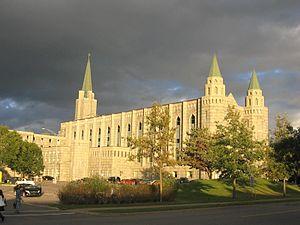
Université Laval Pavillon
La salle Henri-Gagnon est une salle de concert située au pavillon Louis-Jacques-Casault de l'Université Laval à Québec.
Le pavillon Louis-Jacques-Casault est l'un des bâtiments de l'Université Laval, à Québec.